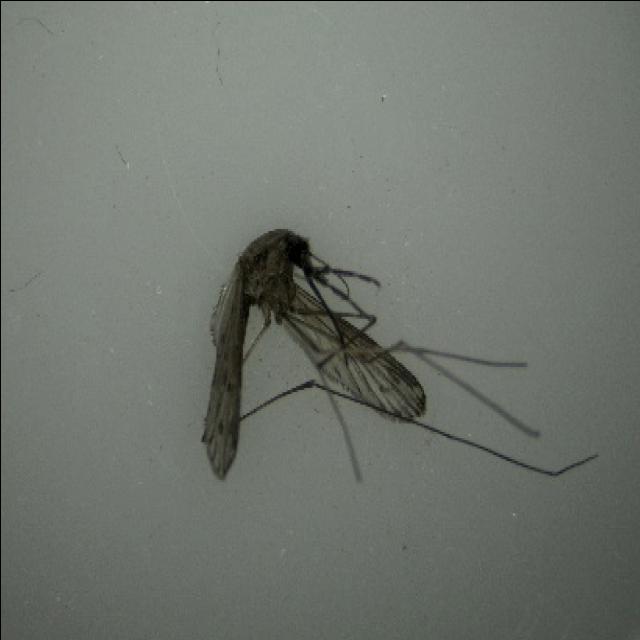
Species: anopheles_sinensis